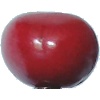
Label: Cherry 2